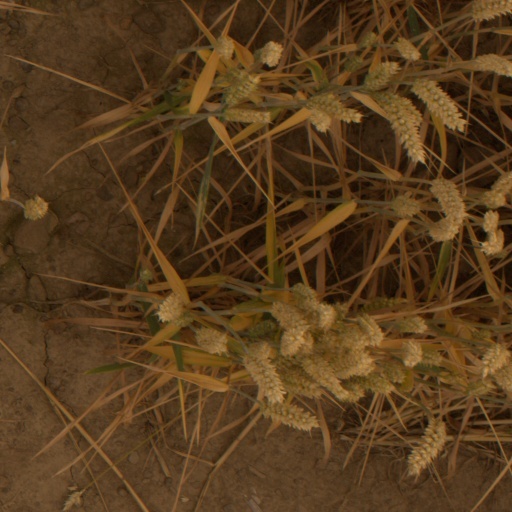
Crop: wheat